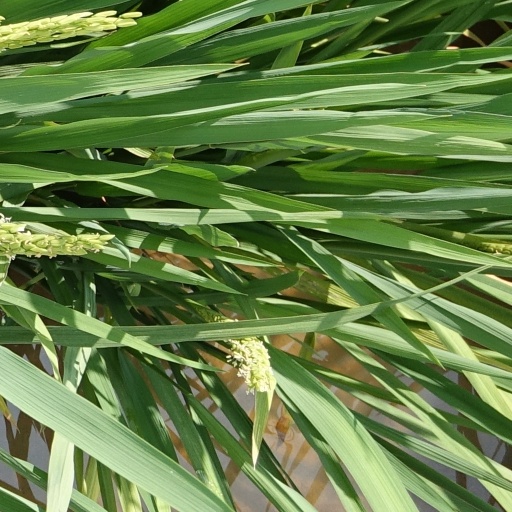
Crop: rice